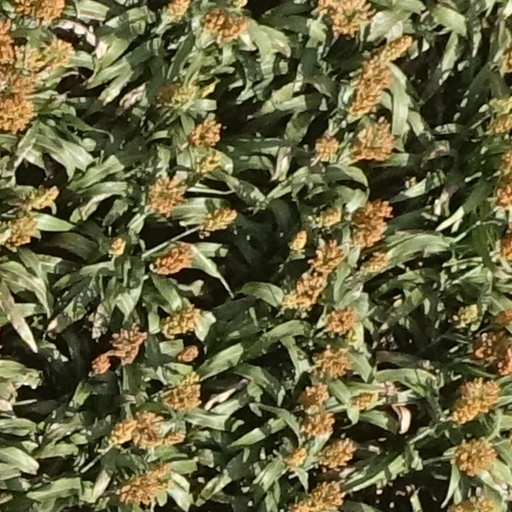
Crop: sorghum